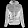
Label: Coat